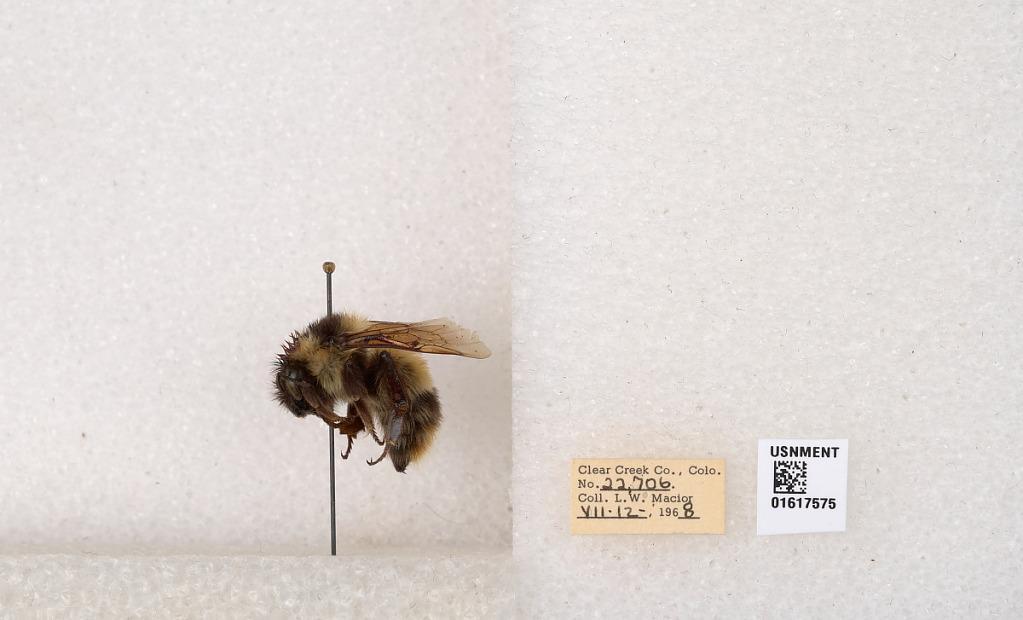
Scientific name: Bombus kirbyellus
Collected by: L. Macior
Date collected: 1968-7-12
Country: United States
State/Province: Colorado
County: Clear Creek
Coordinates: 39.6891, -105.644